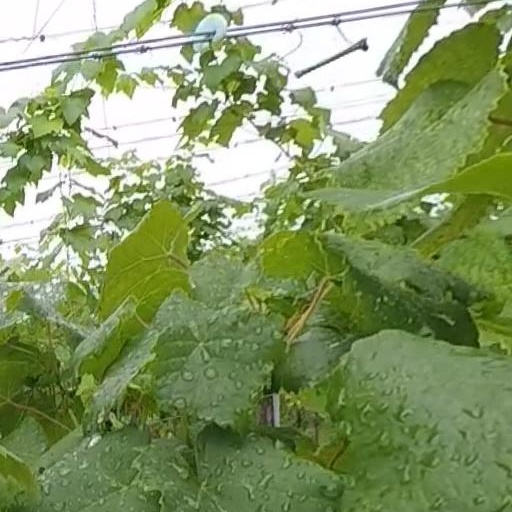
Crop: grape